Ulster Covenant

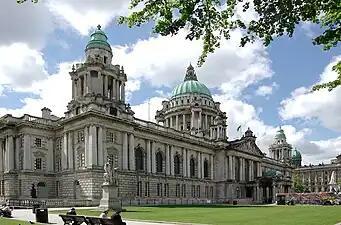
Belfast City Hall

The signature of Frederick Hugh Crawford was claimed by him to have been written in blood. However, this is disputed. Based on the results of a forensic test that he carried out in September 2012 at PRONI, Dr. Alastair Ruffell of Queen's University Belfast has asserted that he is 90% positive that the signature is not blood. Crawford's signature was injected with a small amount of luminol; this substance reacts with iron in blood's haemoglobin to produce a blue-white glow. The test is very sensitive and can detect tiny traces even in old samples. Crawford's signature is still a rich red colour today which would be unlikely if it had been blood. Nevertheless, some unionists are not convinced by the evidence.